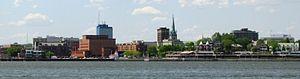
Centre-ville de Trois-Rivières vue du fleuve Saint-Laurent
Trois-Rivières est une ville canadienne située au Québec, à l'embouchure de la rivière Saint-Maurice. Elle se trouve sur la rive-nord du fleuve Saint-Laurent, à mi-chemin entre Québec et Montréal. Avec ses 134 413 habitants au dernier recensement en 2016, elle est la ville la plus peuplée de la région administrative de la Mauricie ce qui en fait la capitale régionale. Fondée en 1634, elle est la deuxième plus ancienne ville du Québec. En 2009, la ville de Trois-Rivières est désignée capitale culturelle du Canada.
La Mauricie est une région administrative ainsi qu'une région touristique du Québec.